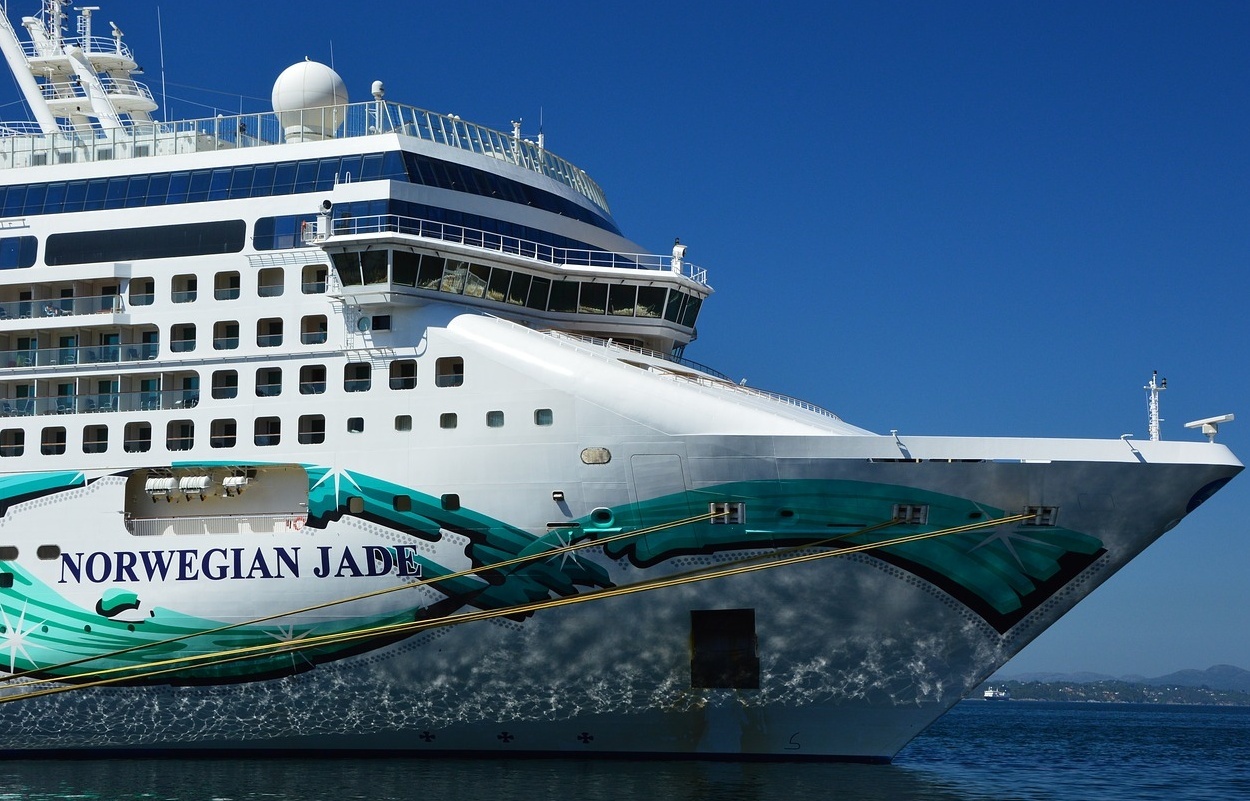
Vehicle type: Ships